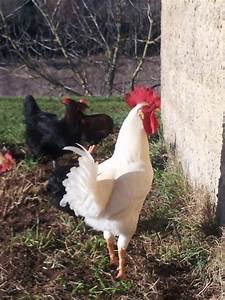
Label: gallina